Robert Sawyer Herbert

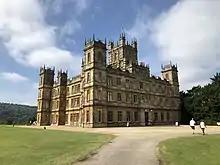
Highclere Castle

Robert Sawyer Herbert (28 January 1693 – 1769) of Highclere Castle, Hampshire, was a British politician who sat in the House of Commons for 46 years from 1722 to 1768 and from 1750 to 1756 was Lord Lieutenant of Wiltshire.